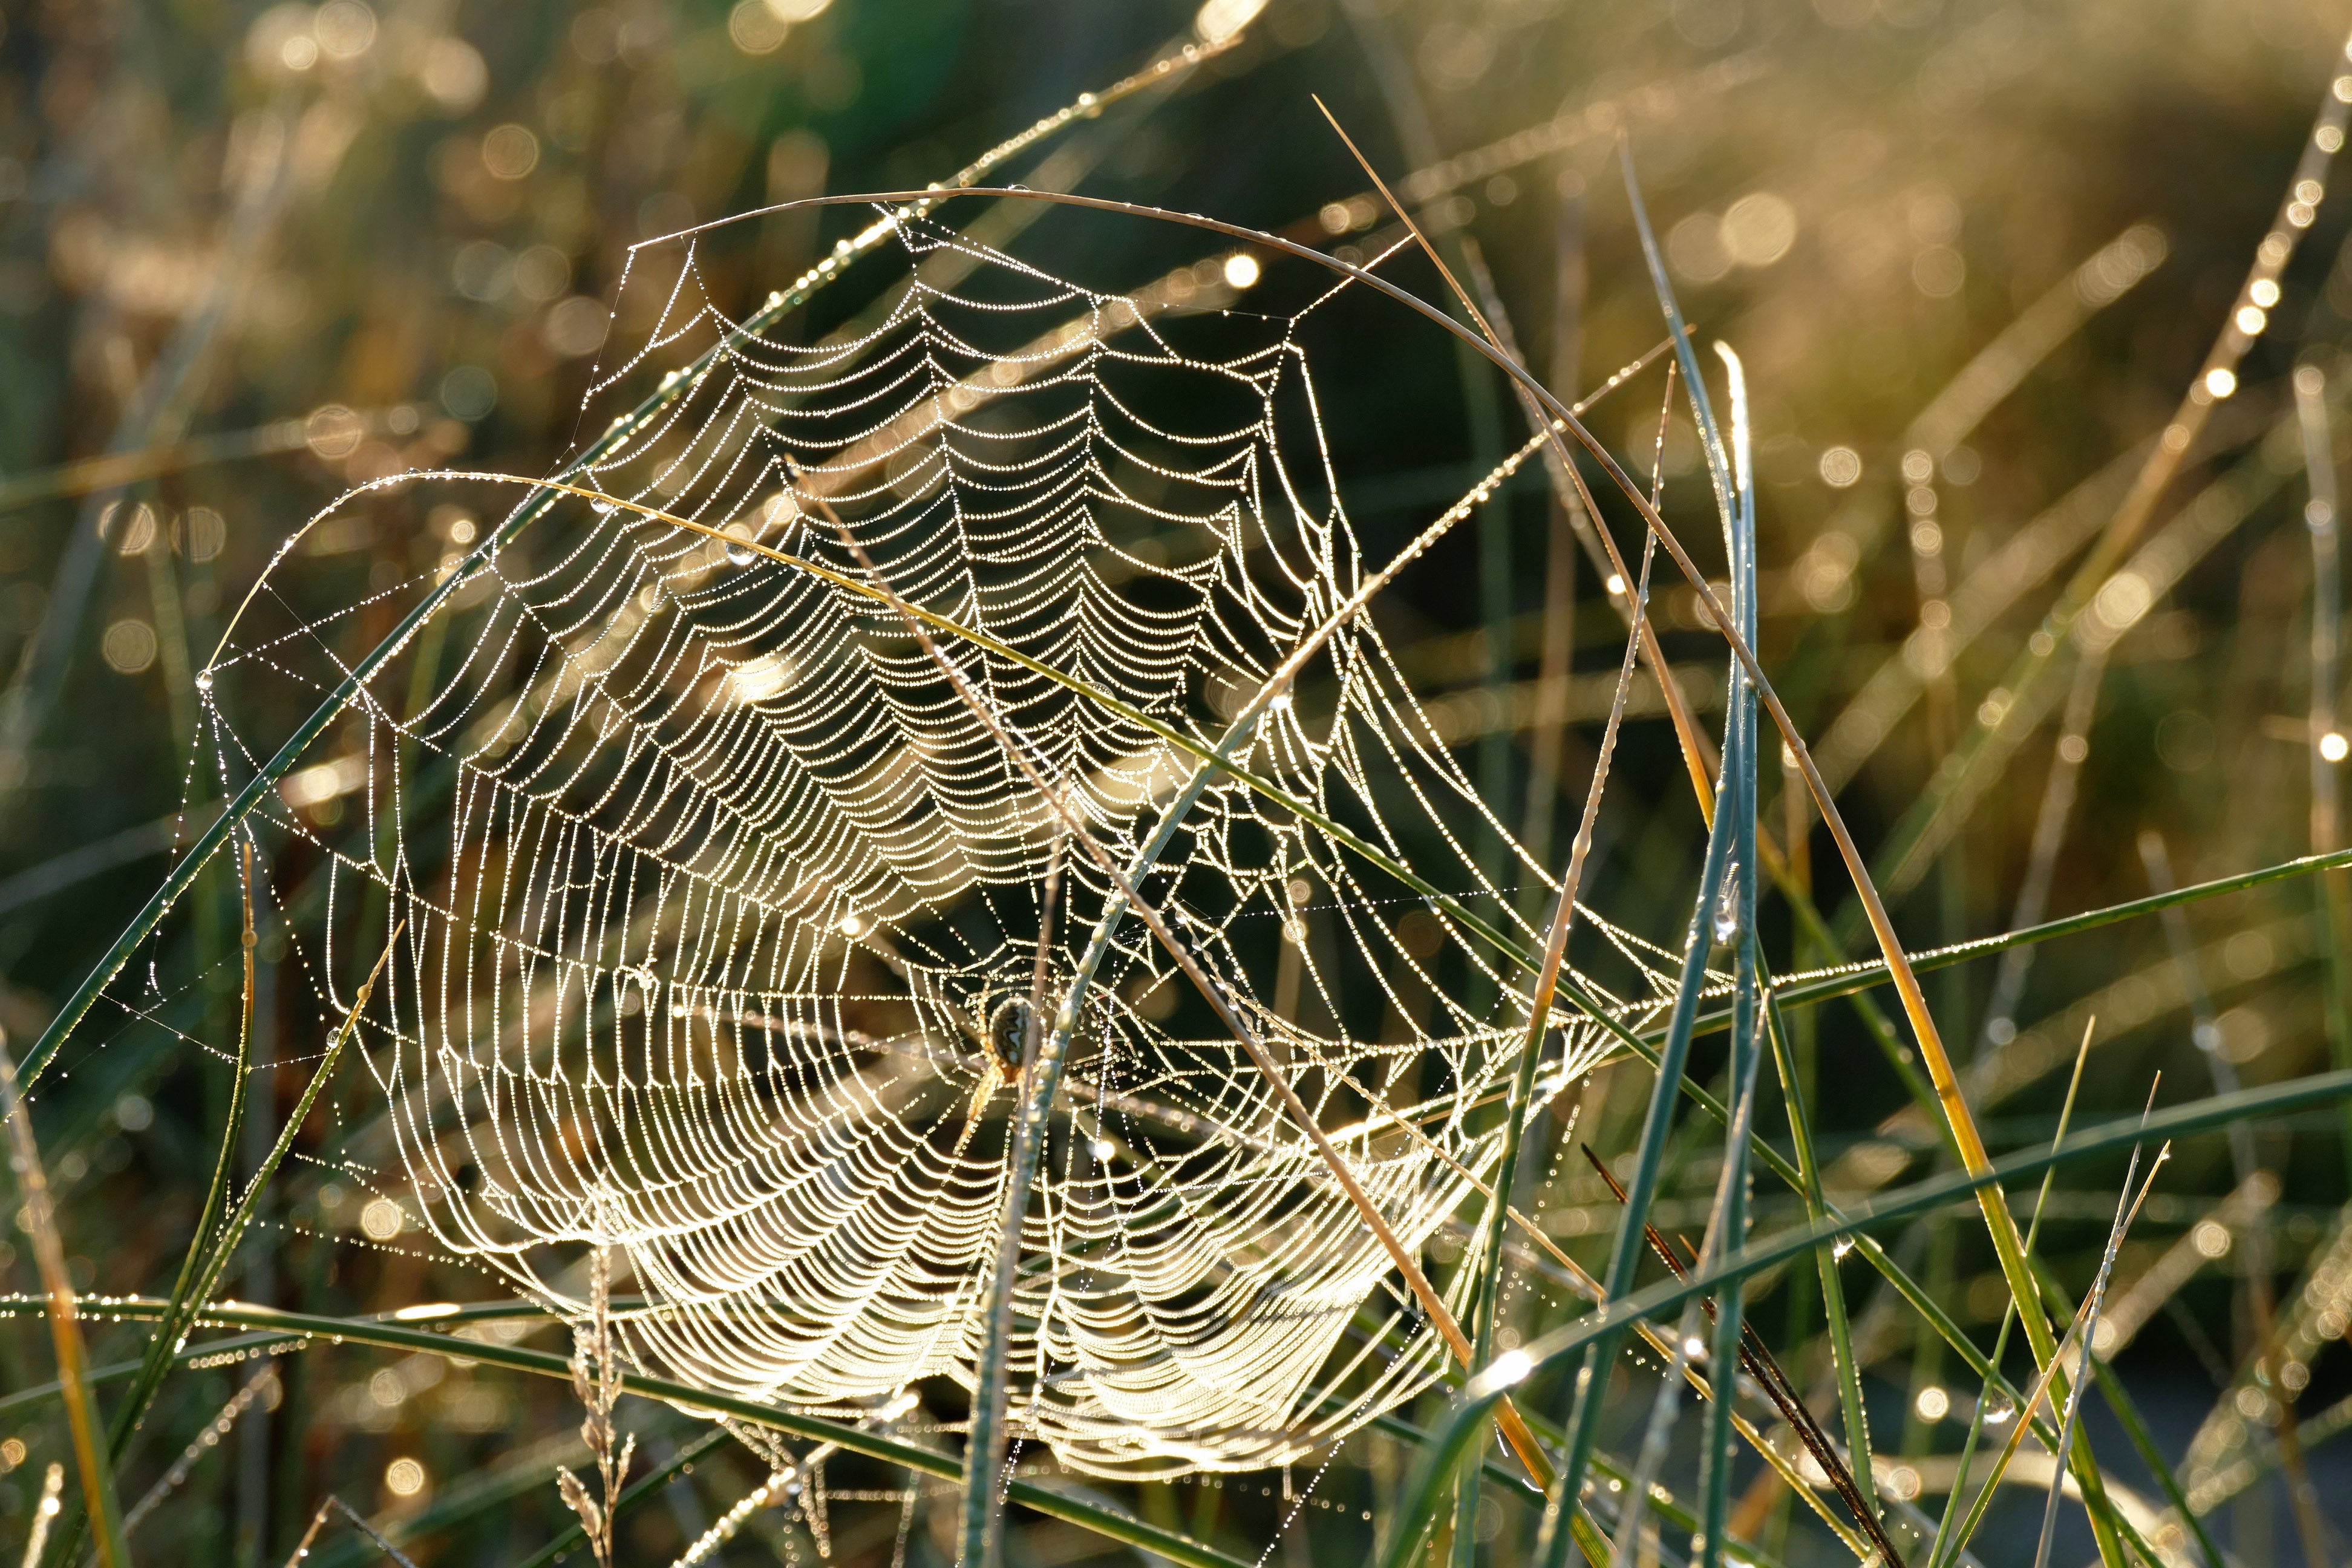
water, nature, grass, branch, droplet, drop, dew, morning, raindrop, wet, animal, spiderweb, wildlife, wild, pattern, shine, insect, macro, natural, waterdrop, condensation, predator, bead, fauna, material, drip, invertebrate, twig, spider web, cobweb, thread, close up, spider, dewdrop, net, arachnid, creature, hunting, hunter, silk, trap, webs, moisture, macro photography, araneus, spider work, dewily, dewiness, dribblet, grass family, thorns spines and prickles, orb weaver spider